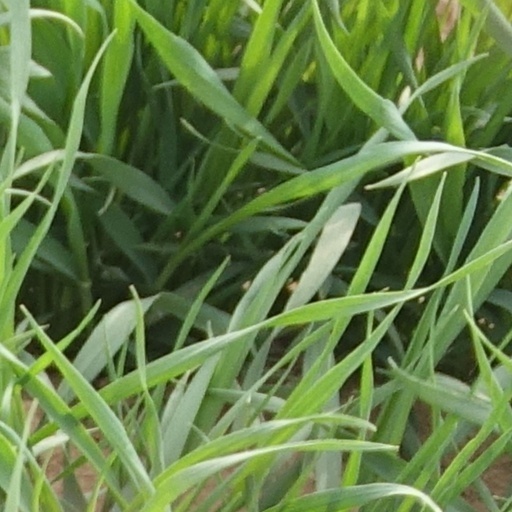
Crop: wheat